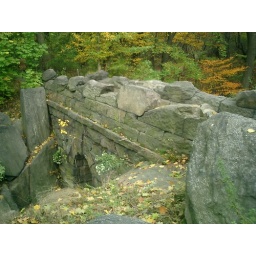
old bridge in the rock